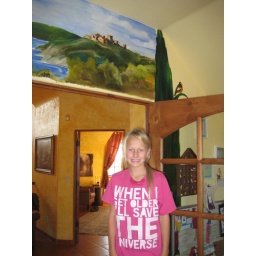
painting above Anna's door with a castle from Denmark